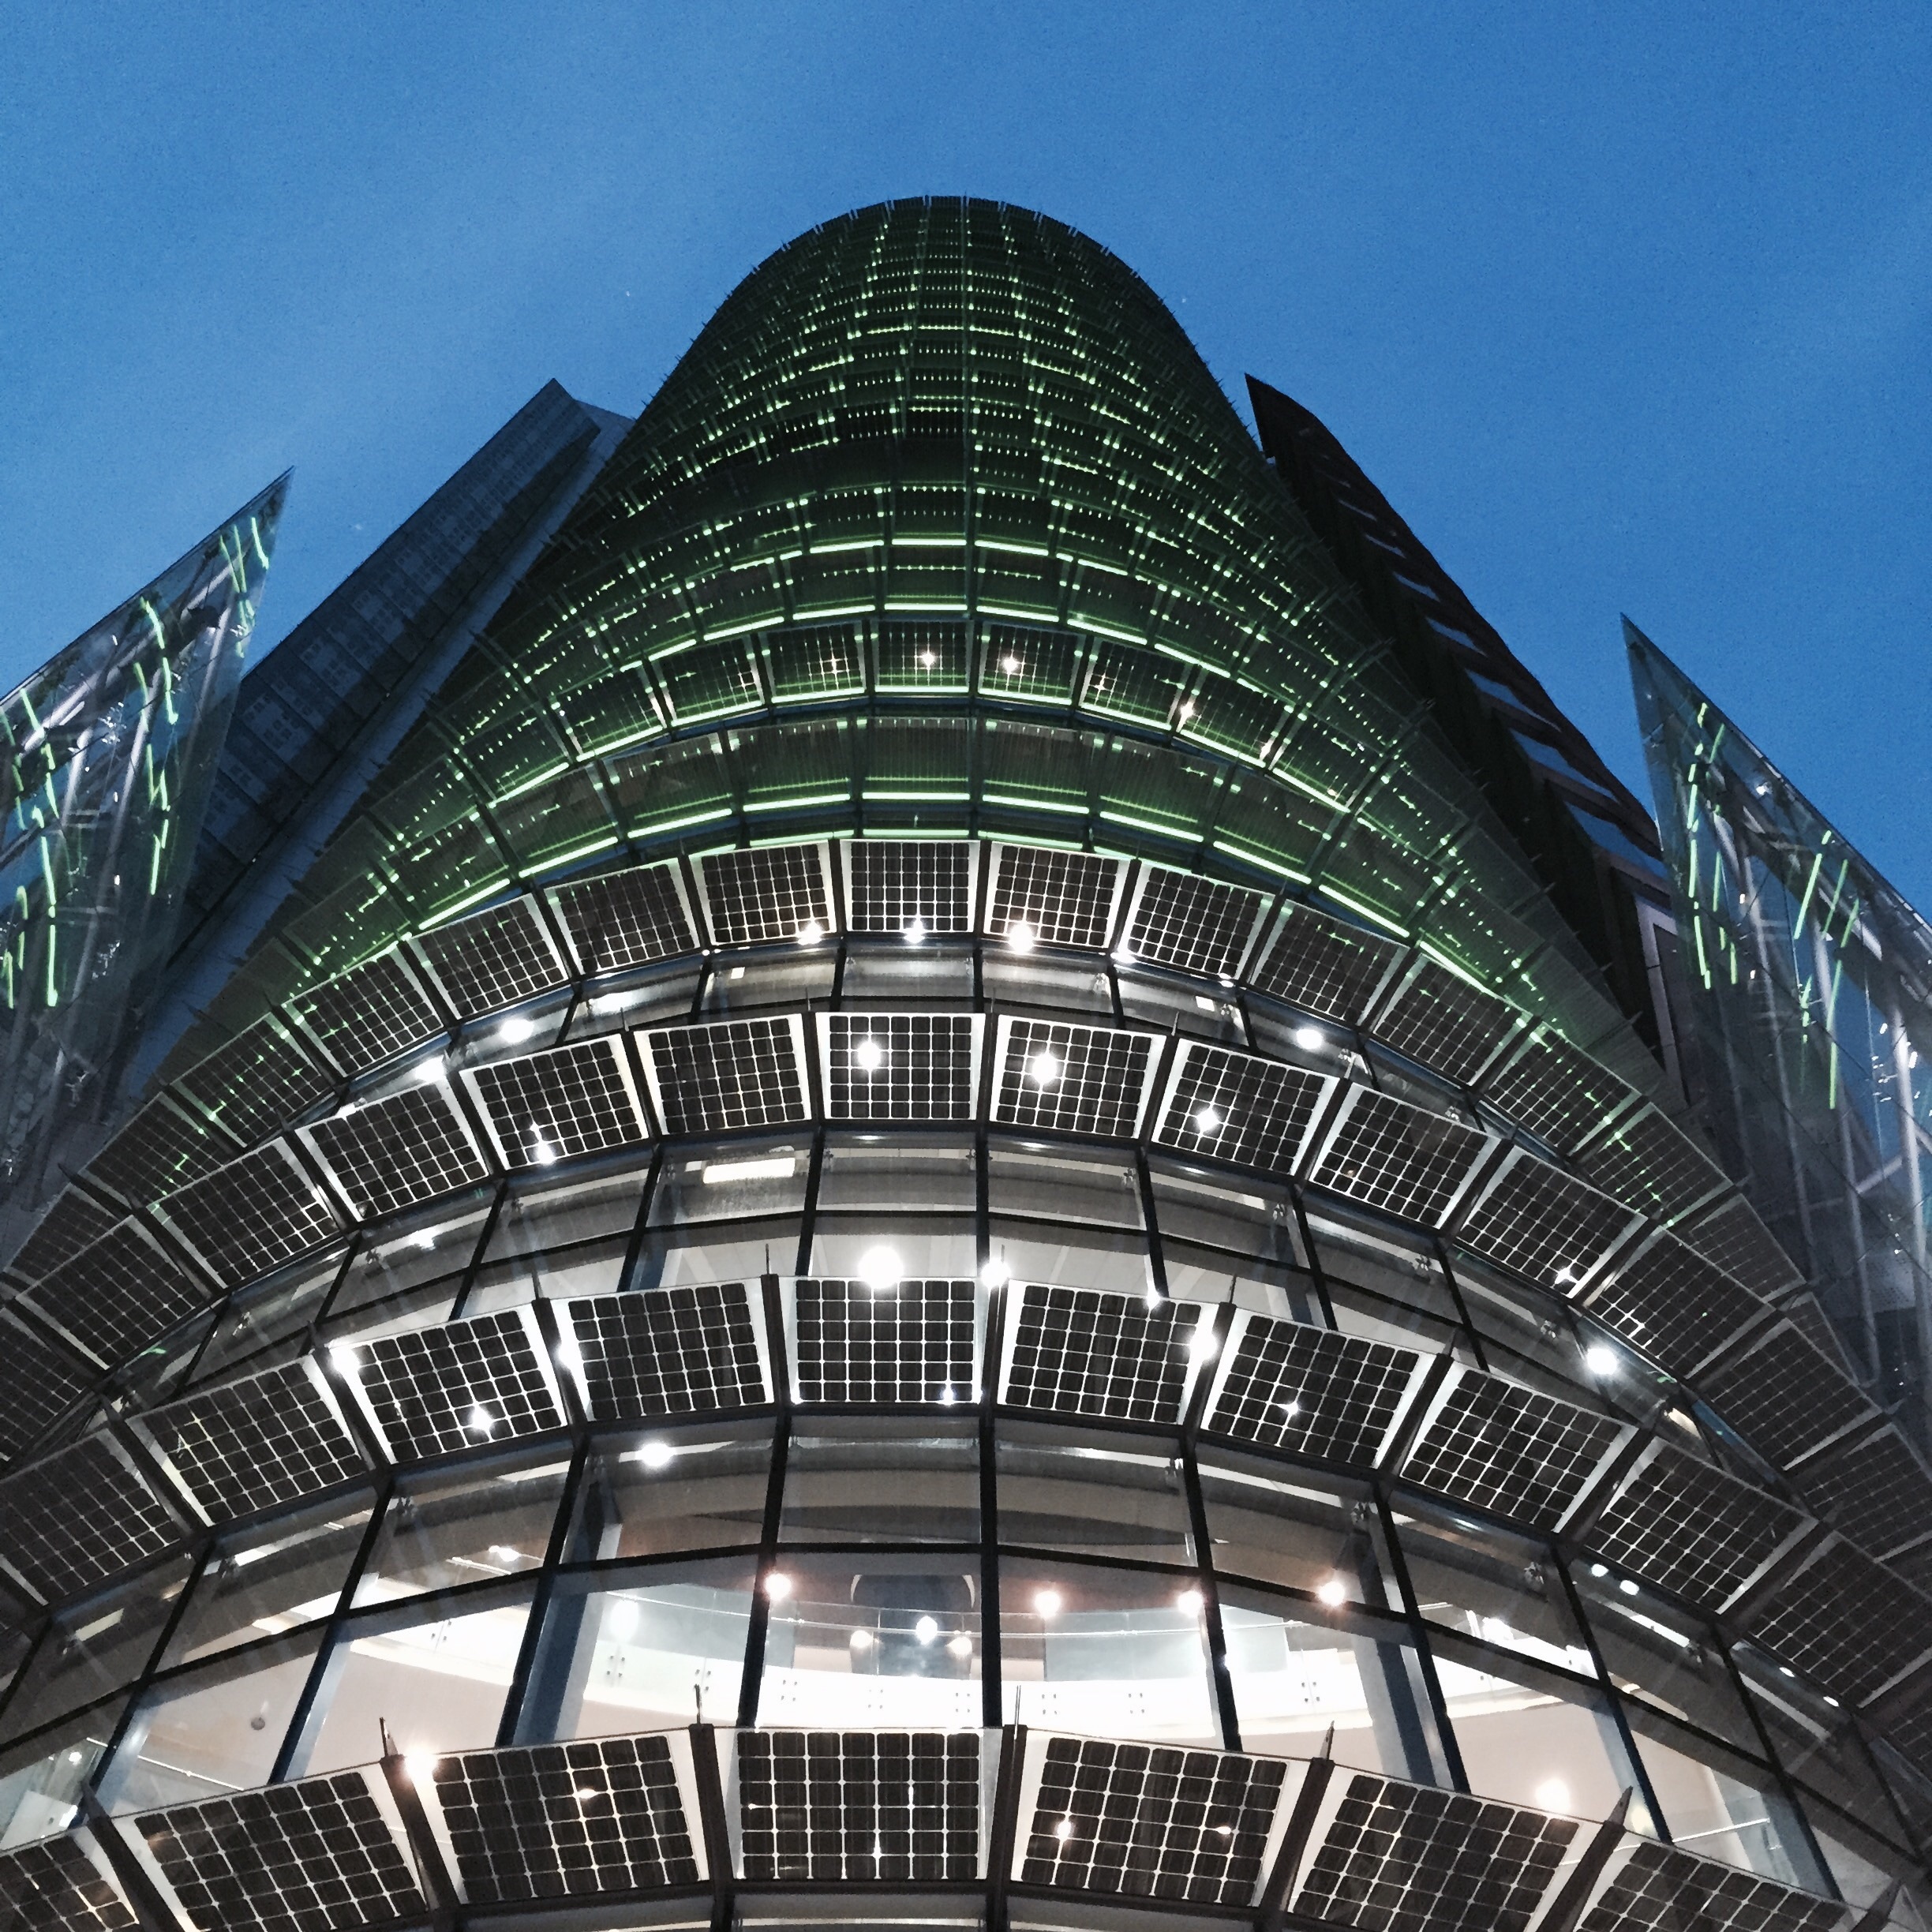
work, light, architecture, structure, sky, night, glass, building, city, skyscraper, urban, tower, landmark, facade, blue, modern, stadium, arena, madrid, symmetry, offices, dome, afternoon, metropolis, metropolitan area, sport venue